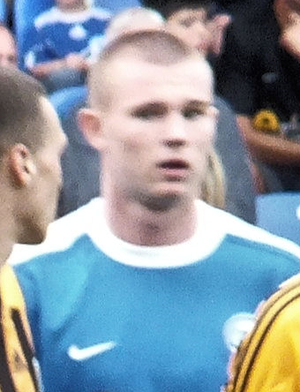
Ryan Tunnicliffe, né le 30 décembre 1992 à Heywood, est un footballeur anglais qui évolue au poste de milieu de terrain à Luton Town.